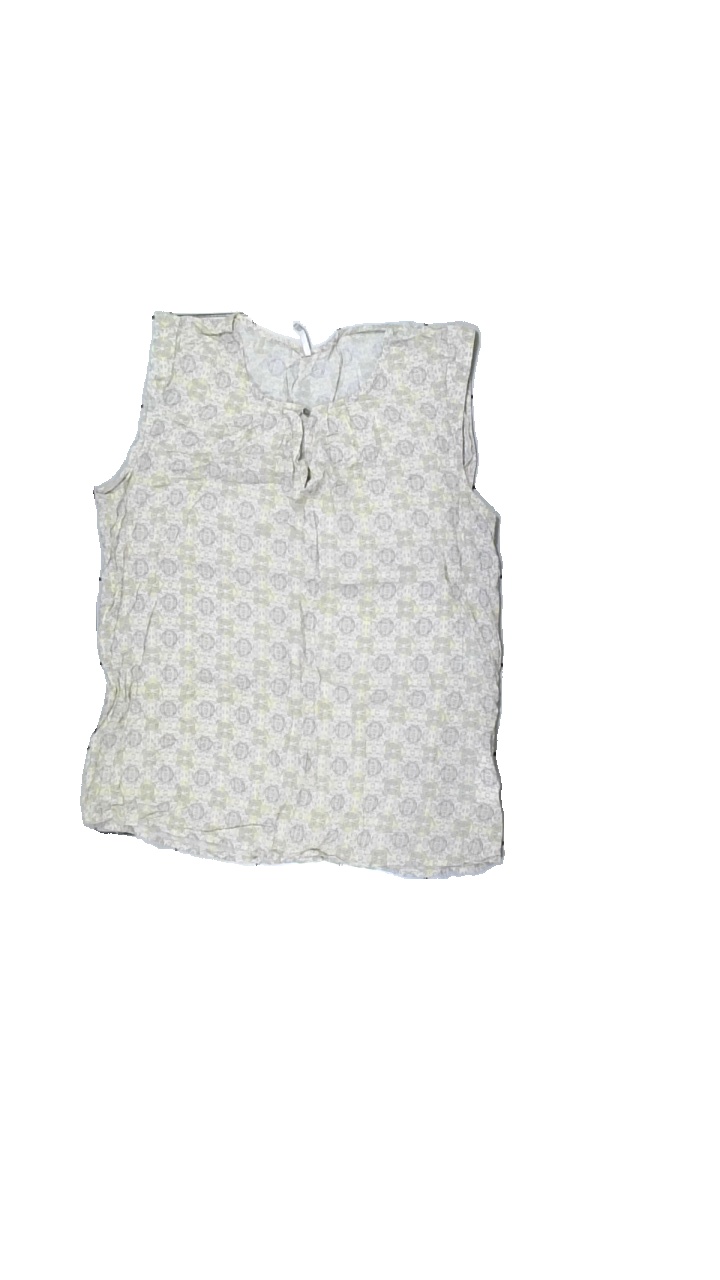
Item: Blouse (Ladies)
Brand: Soya/soyaconcept
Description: kortärmad blus med geometriskt mönster, hål
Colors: Yellow, Beige, Grey
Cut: Regular
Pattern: Geometric print
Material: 100% viscose
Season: All
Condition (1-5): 3
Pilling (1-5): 5
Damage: hål
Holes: Major
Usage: Export
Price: <50